Ali B

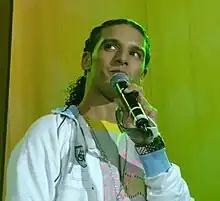
Ali B in 2008

After hugging Queen Beatrix at the 2005 Queen's Day celebration, he was often called the "knuffelmarokkaan" (cuddly Moroccan), which at first he did not like because it suggested he was only cuddly because of the low standards applied to Moroccans. However, he tried to paint the phrase in a more positive light.